Intestinal capillariasis

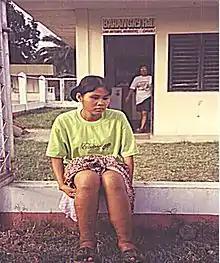
A 16-year-old girl with a 2-month history of diarrhea, anorexia, bipedal edema and borborygmi found to have Capillaria infection in the Philippines

Symptoms in infested humans include watery diarrhea, abdominal pain, edema, weight loss, borborygmus (stomach growling), and depressed levels of potassium and albumin in the blood. In humans, the parasites damage the cells of the intestinal wall. This damage interferes with the absorption of nutrients and the maintenance of a proper electrolyte balance. Untreated "C. philippinensis" infestations are often fatal.